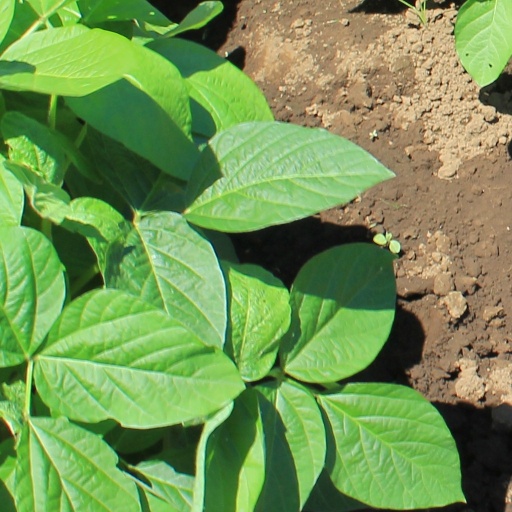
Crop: soybean